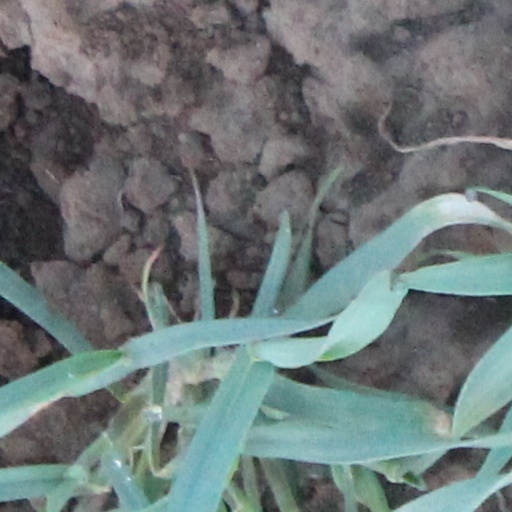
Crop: wheat